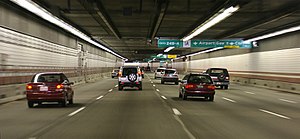
U. S. Highway 1 / Vejbeskrivelse / Massachussetts
Sammen med I-93 føres U.S. 1 i en tunnel under det centrale Boston
United States Highway 1 er en af USA's hovedveje. Den løber i fortrinsvis nord-sydlig retning langs USA's østkyst, flere steder helt ude langs Atlanterhavskysten, andre steder noget længere inde i landet. Vejen løber på flere strækninger parallelt med Interstate Highway 95, selv om den visse steder ligger noget længere inde i landet end denne. Den er en del af U.S. Highway System og forbinder de vigtigste byer i de 15 stater, den løber gennem på sin 3.825 km lange vej fra Key West i Florida til Fort Kent i Maine.